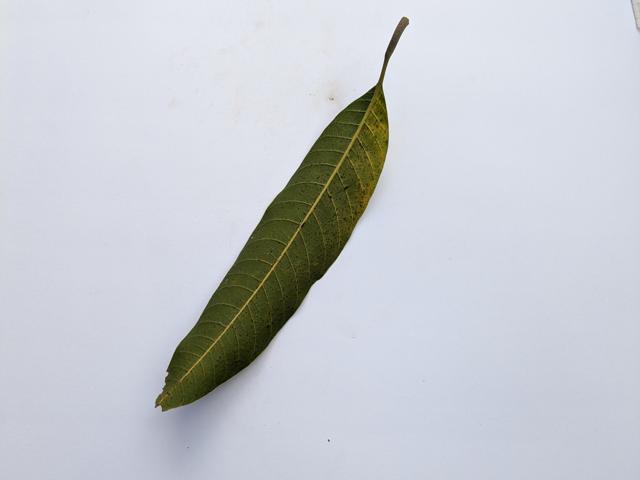
Mango leaf variety: Banana